Seneca Falls Convention

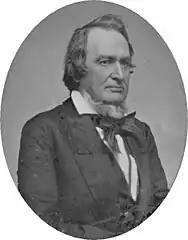
Gerrit Smith made woman suffrage a plank in the Liberty Party platform on June 14–15, 1848.

New York, however, was not the pioneer in this case. Already, in February 1839, Mississippi had enacted its own Married Women's Property Act, the first state law anywhere to allow married women to independently own and administer property, a statute which was expanded in 1846, 1857, 1868, 1880, and 1890. The General Assembly in Pennsylvania passed a similar married woman's property law a few weeks after New York, one which Lucretia Mott and others had championed. These progressive state laws were seen by American women as a sign of new hope for women's rights.